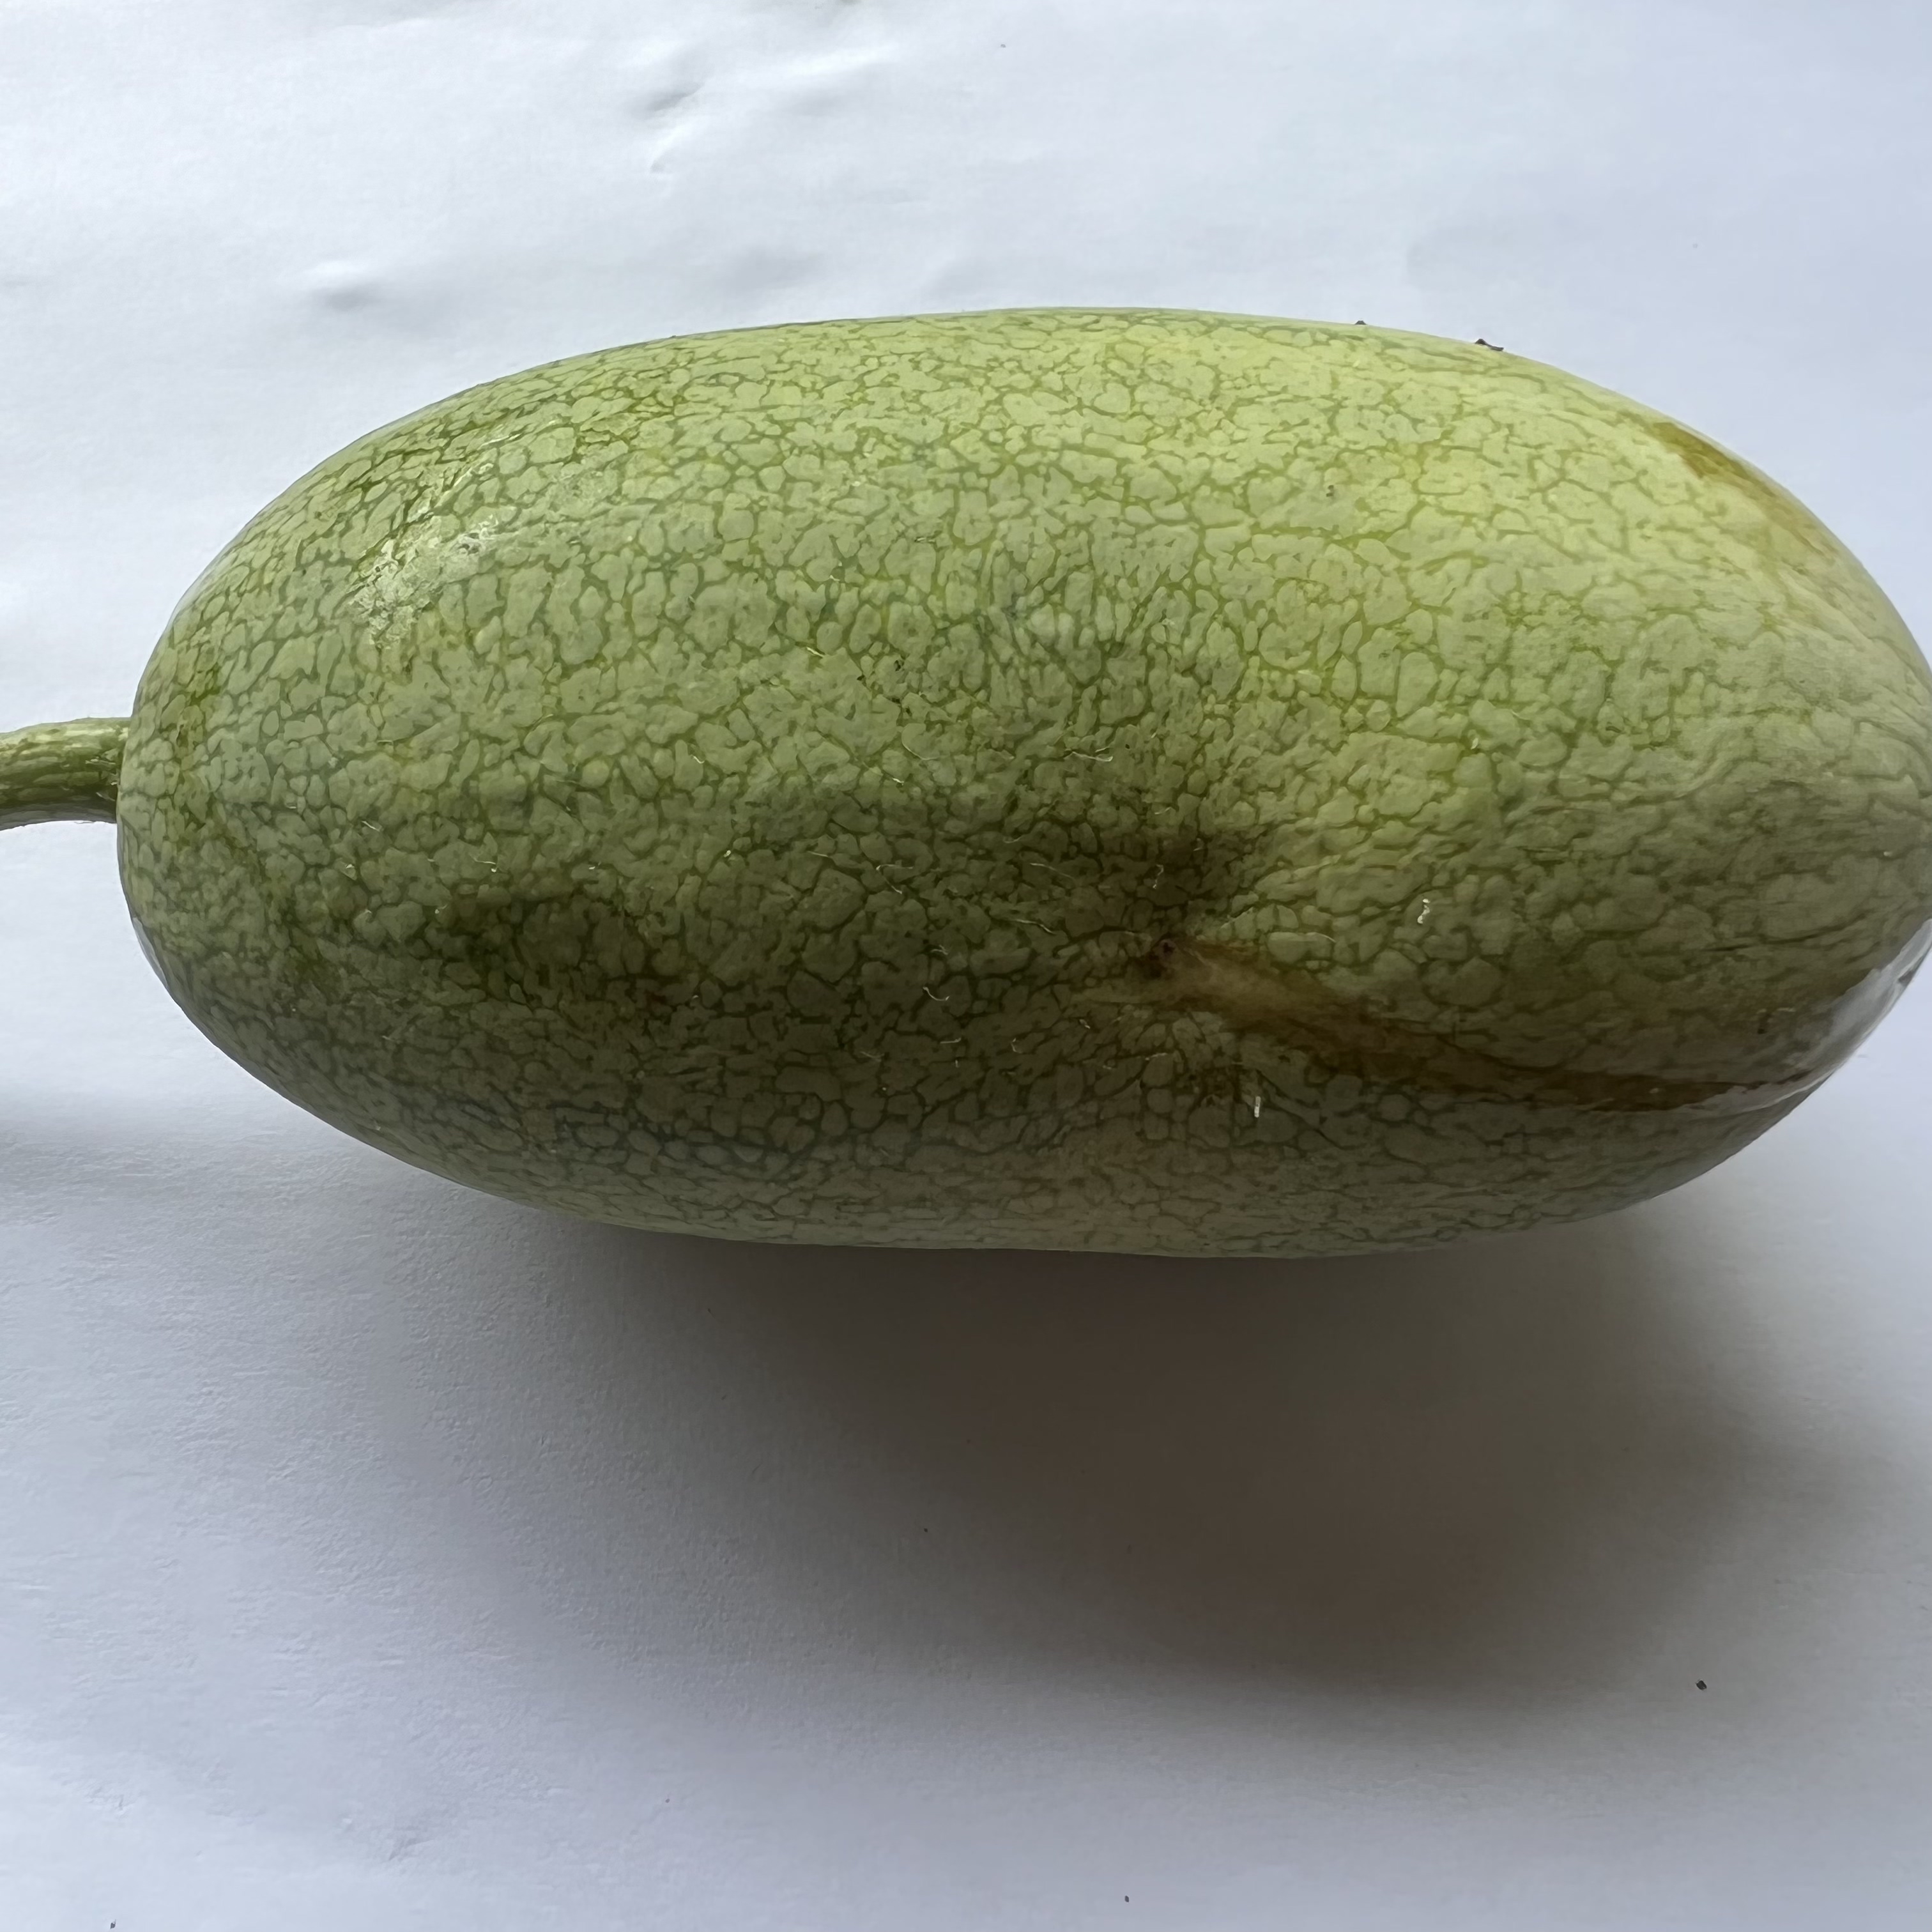
Label: Anthracnose